Gregorio de Falco

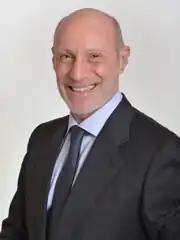
Official portrait, 2018

Gregorio Maria de Falco (born 8 March 1965) is an Italian naval officer and politician who was formerly a member of the Italian Senate. He is best known for his career in the Italian Navy, which saw his intervention in the attempt to solve the "Costa Concordia" disaster in January 2012.